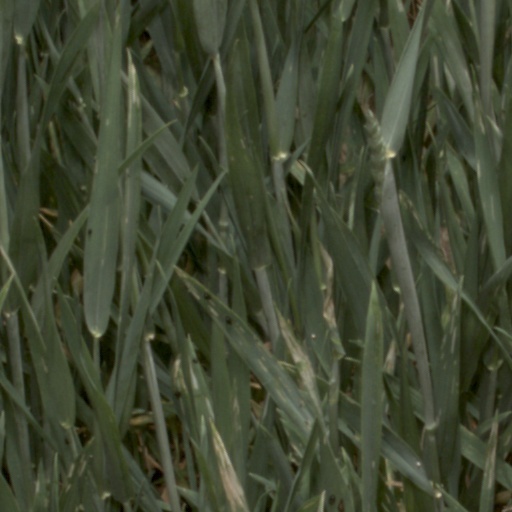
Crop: wheat